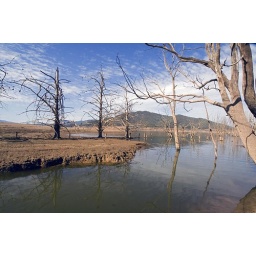
Dead trees and fence line of Goughs farm revealed by the low water level of Lake Eildon.